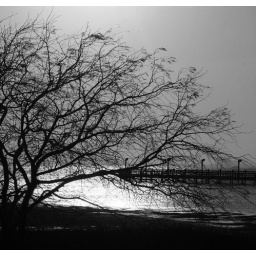
tree,pier in black & white